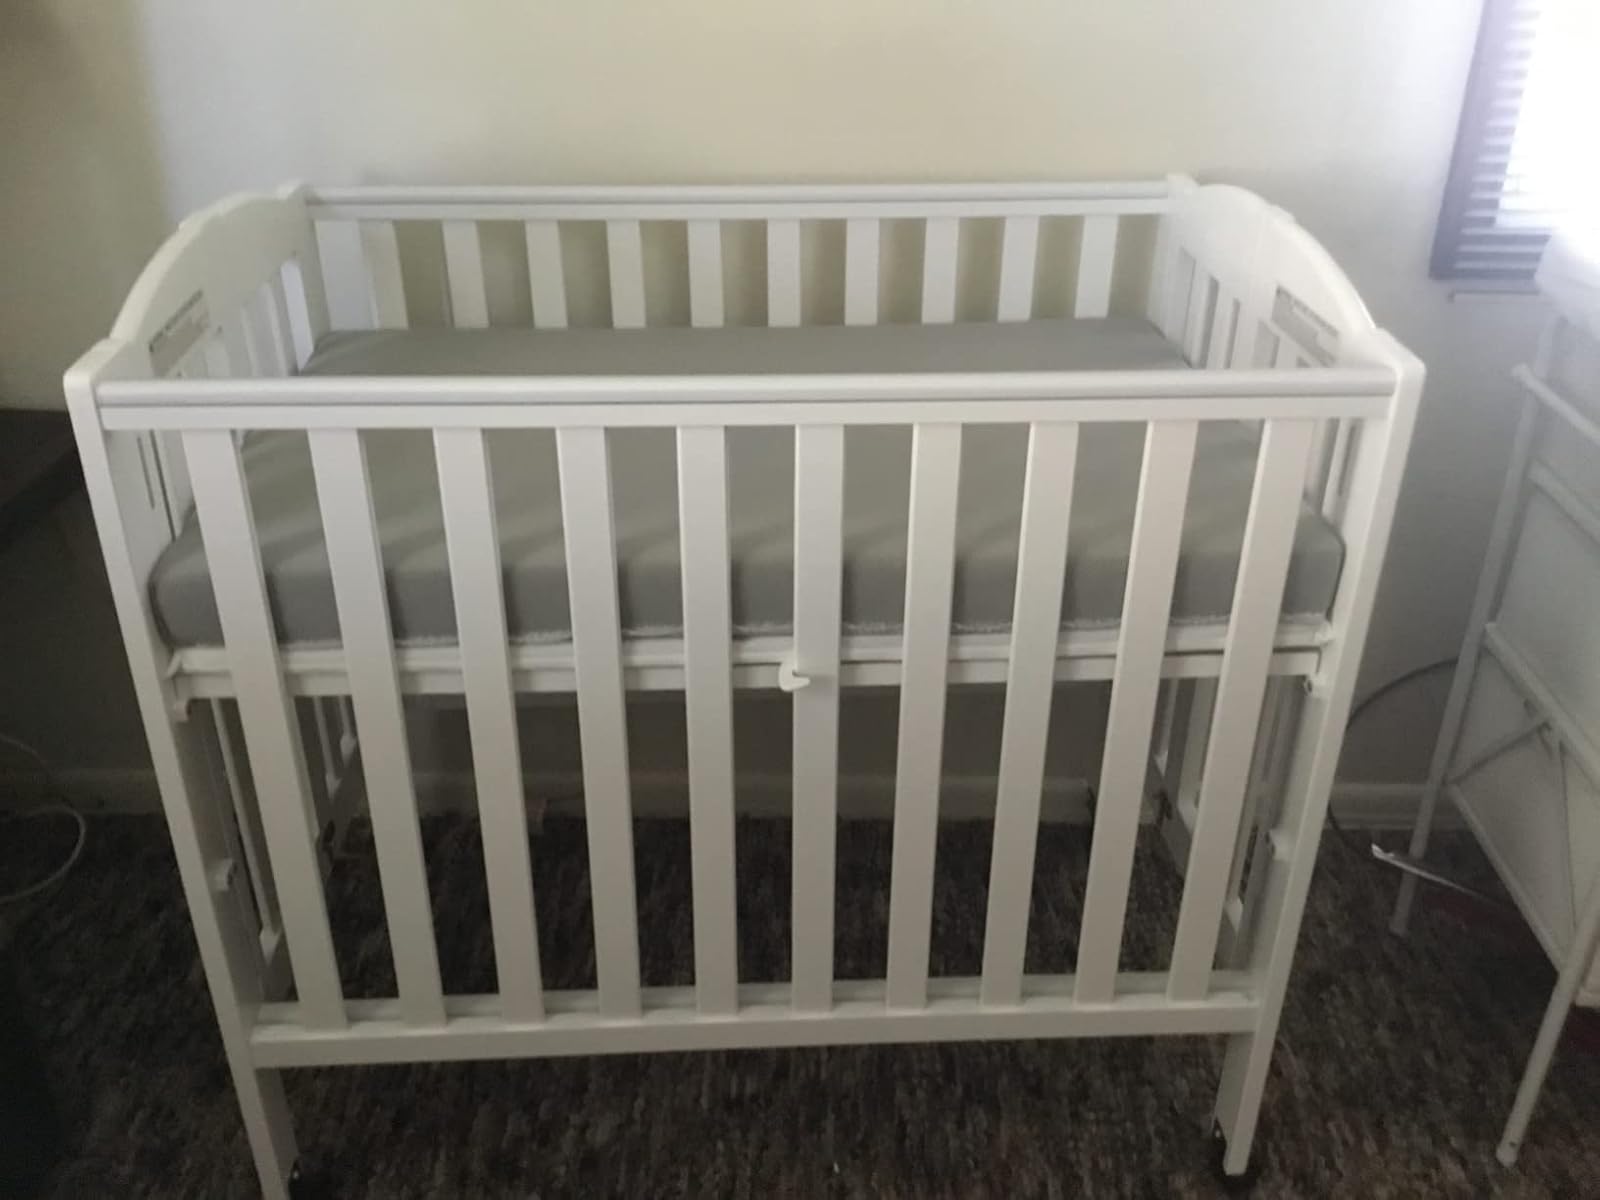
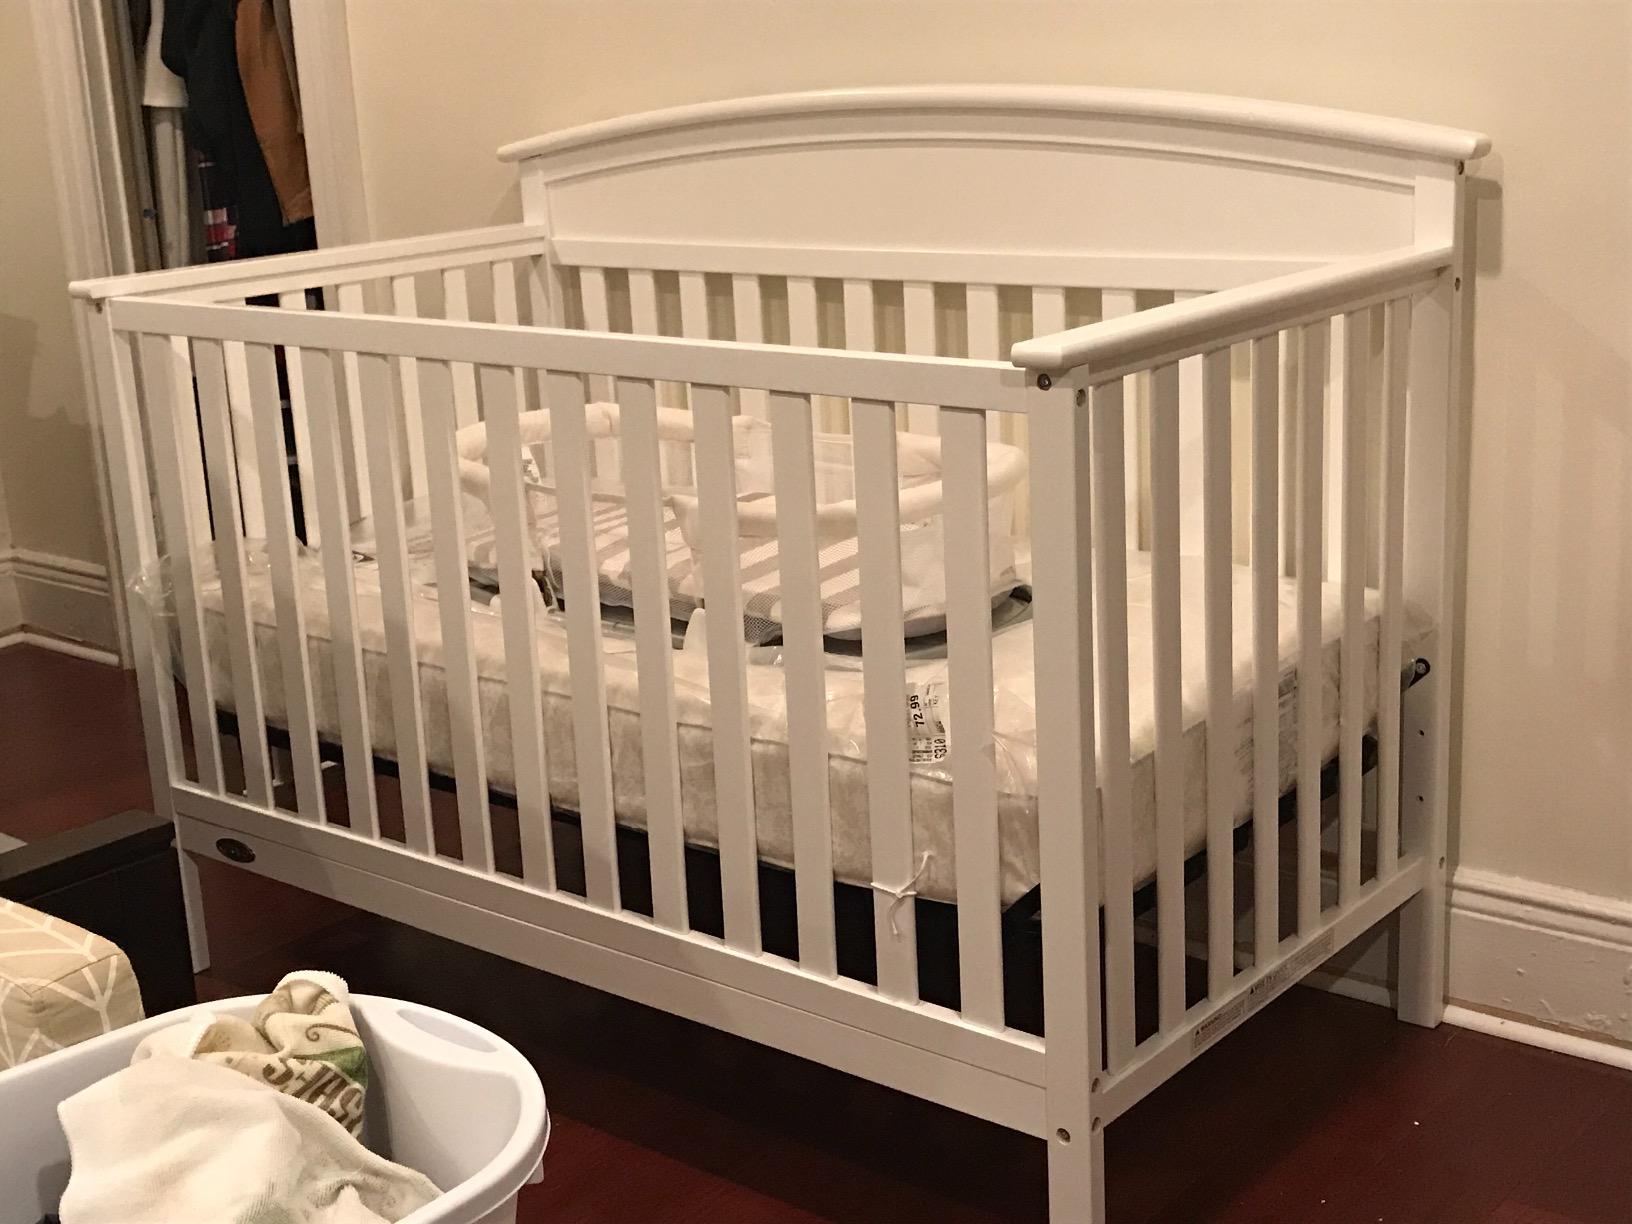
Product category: products_crib
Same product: no